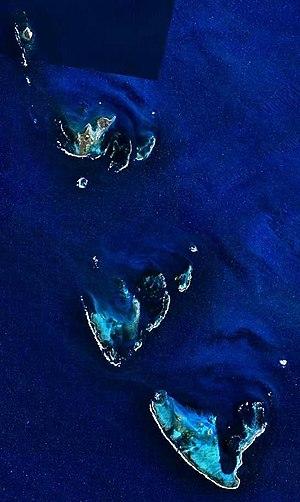
L'archipel Houtman Abrolhos est un ensemble de 122 îles et récifs coralliens situés dans l'océan Indien au large des côtes ouest de l'Australie. C'est le récif corallien le plus au sud de l'océan Indien et, dans le monde, l'un des plus éloignés de l'équateur. C'est l'une des principales zones de reproduction d'oiseaux de mer et la principale zone de pêche de la langouste australienne. C'est une région aussi connue pour ses naufrages dont les plus célèbres sont ceux des navires hollandais le Batavia en 1629, et le Zeewijk en 1727.
Le Batavia est un Retourschip néerlandais qui fut affrété par la Compagnie néerlandaise des Indes orientales en direction des Indes néerlandaises et qui fit naufrage à proximité de l'Australie le 4 juin 1629. Les survivants de la catastrophe débarquèrent sur l'archipel des Abrolhos de Houtman, et furent victimes d'un des plus horribles massacres connus du XVIIᵉ siècle. Toutes causes de mort réunies, seul un tiers des passagers et hommes d'équipage survécut à ce drame.
François ou Francesco Pelsaert est un navigateur et explorateur hollandais.